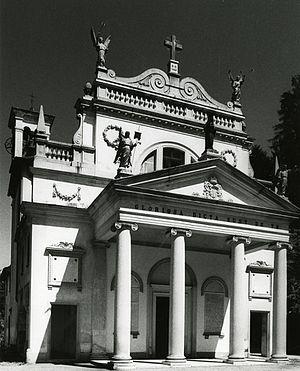
Le sanctuaire Madonna de la Bocciola se trouve dans la commune d'Ameno, province de Novare, en Italie.